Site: brandenburg
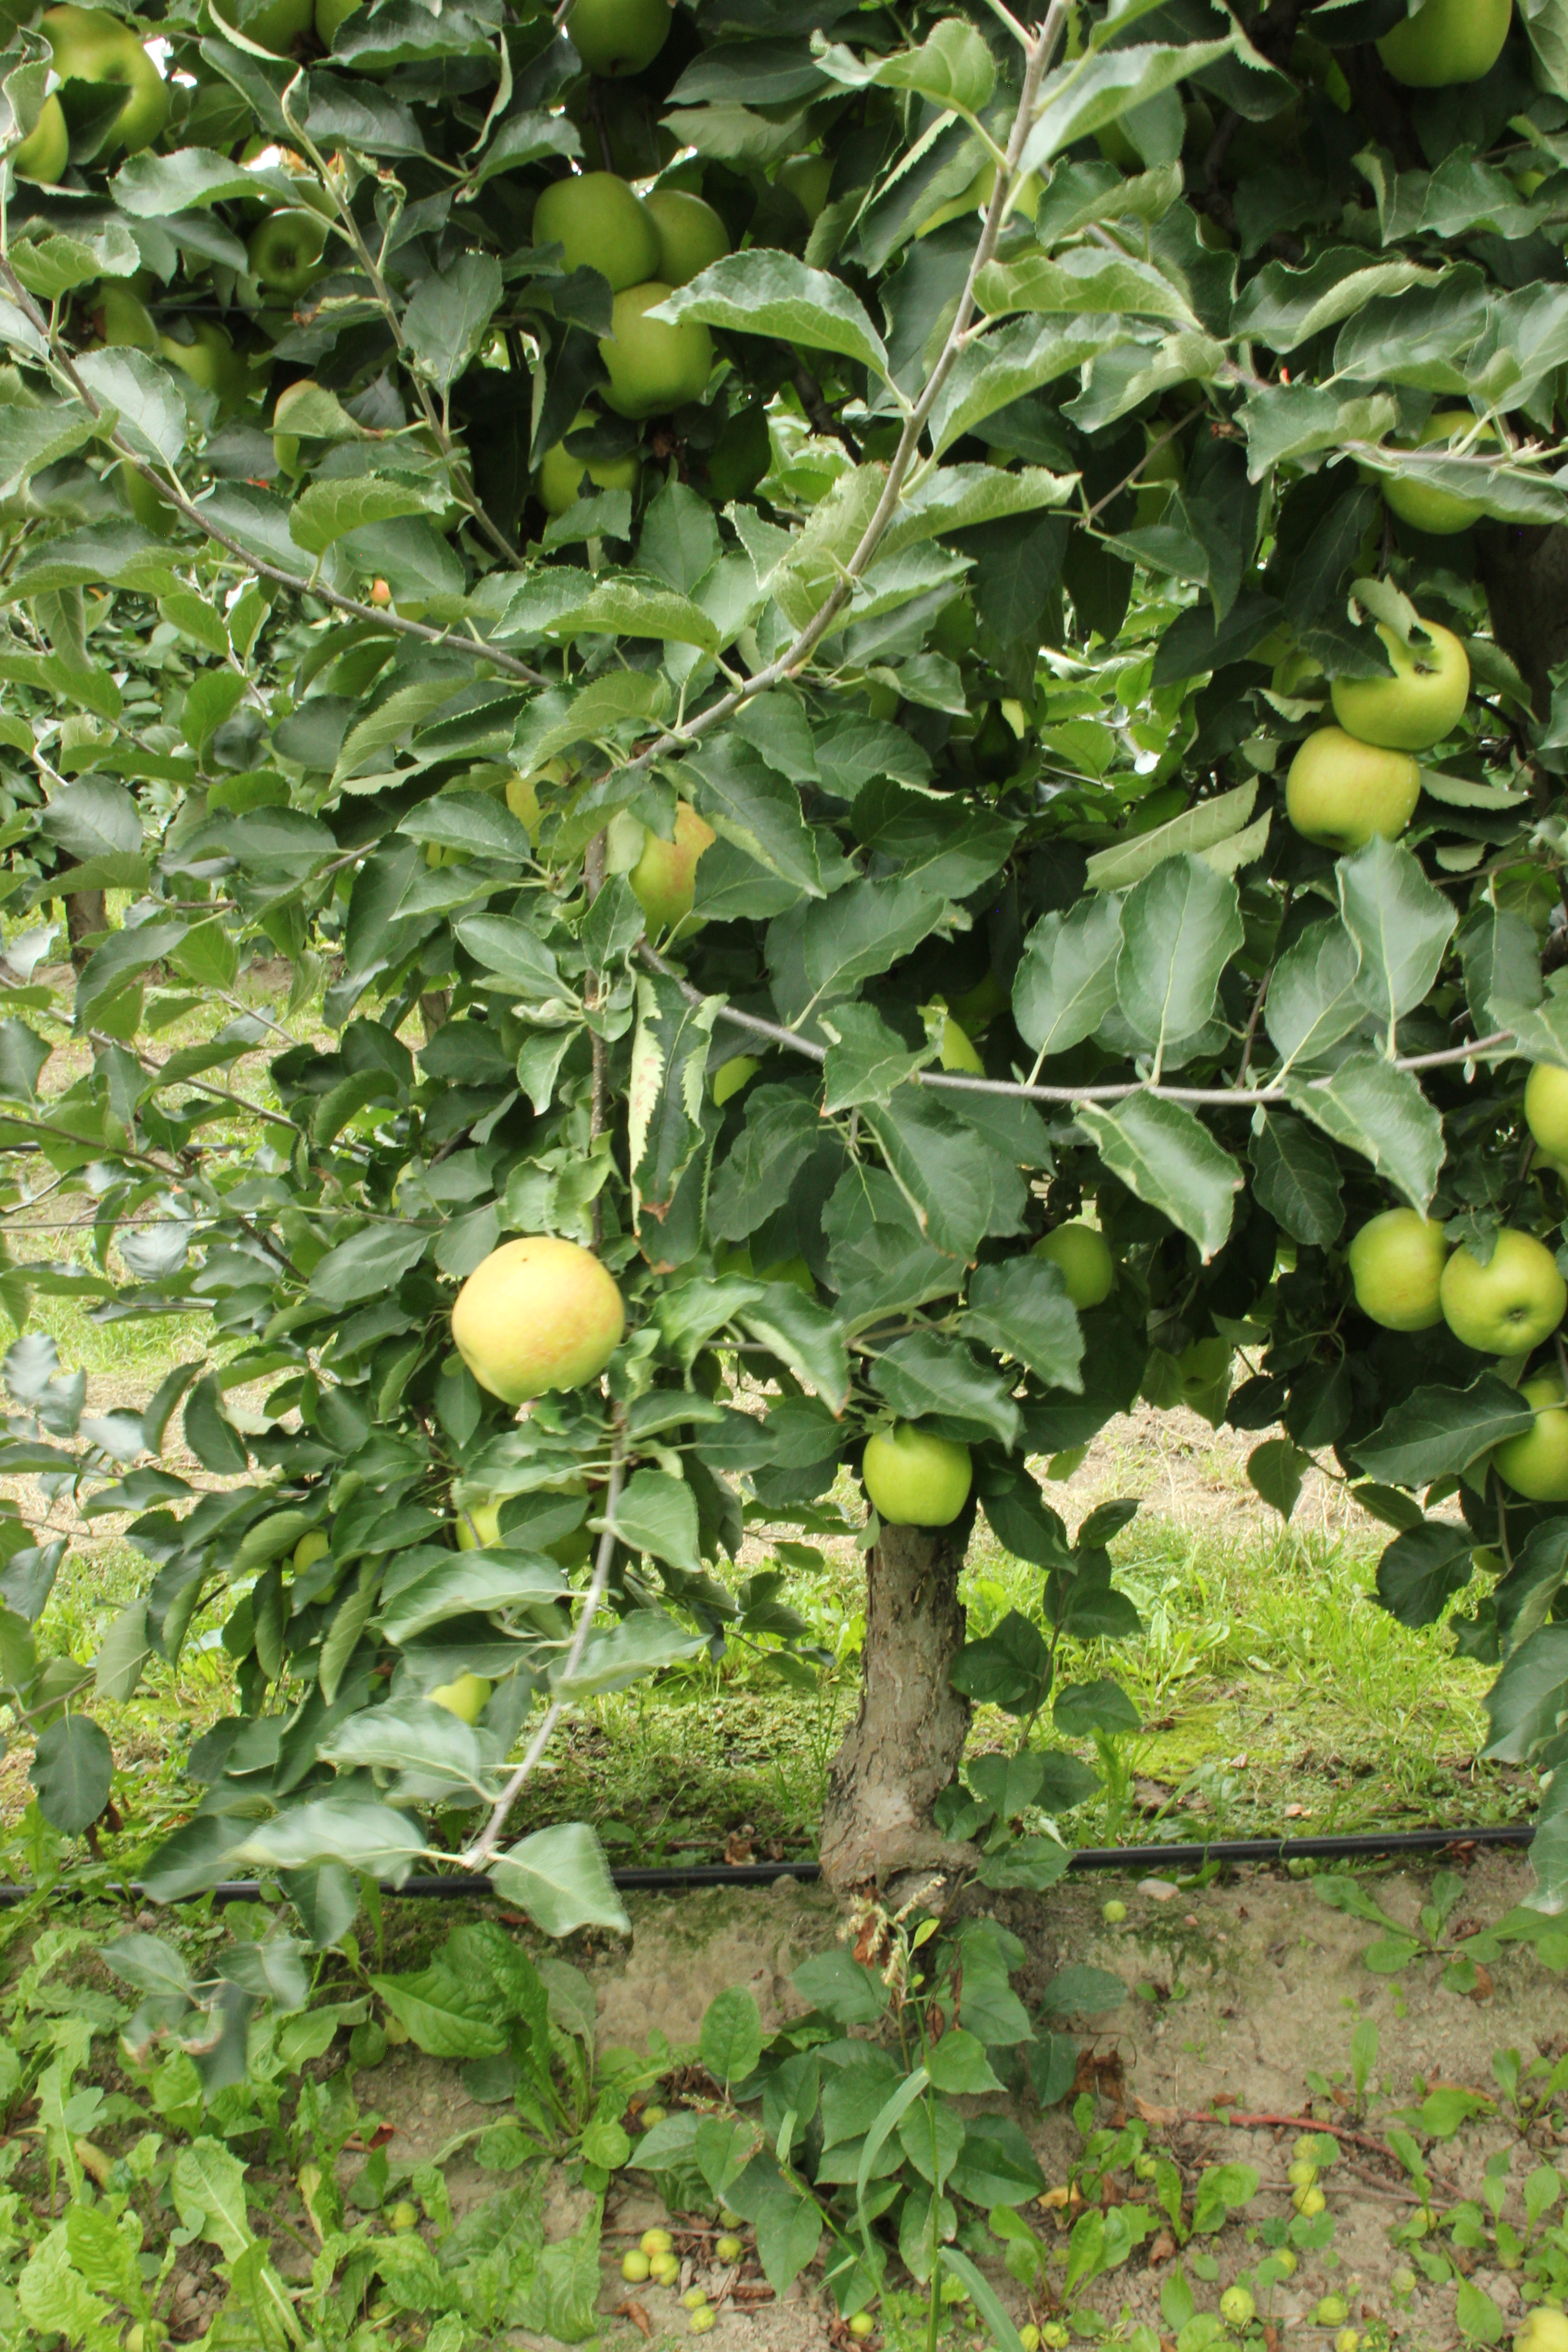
Growth stage (BBCH 87): Maturity of fruit and seed